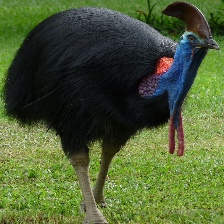
Species: CASSOWARY
Scientific name: CASUARIUS